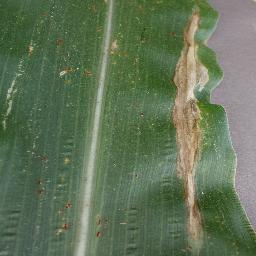
Label: Corn_(Maize)___Northern_Leaf_Blight